Lake Cunningham

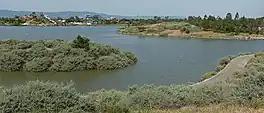

Lake Cunningham is an artificial lake in Lake Cunningham Park, in East San Jose, California, near the Eastridge Mall and Eastridge Transit Center. Although not a geological feature recognized in the Geographic Names Information System (GNIS), it serves as retention basin for Thompson Creek floodwaters. It is located on Capitol Expressway and stands next to Reid–Hillview Airport. The Lake Cunningham Skate Park and Raging Waters theme park are also in Lake Cunningham Park.